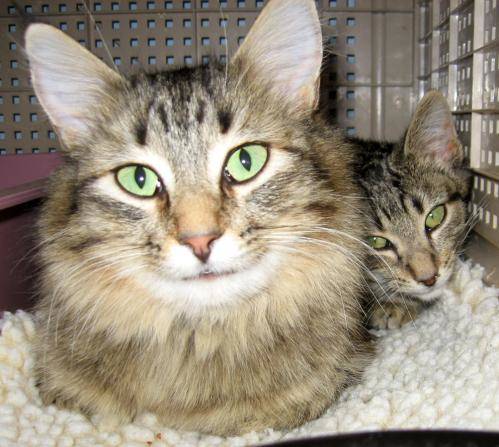
Label: cat